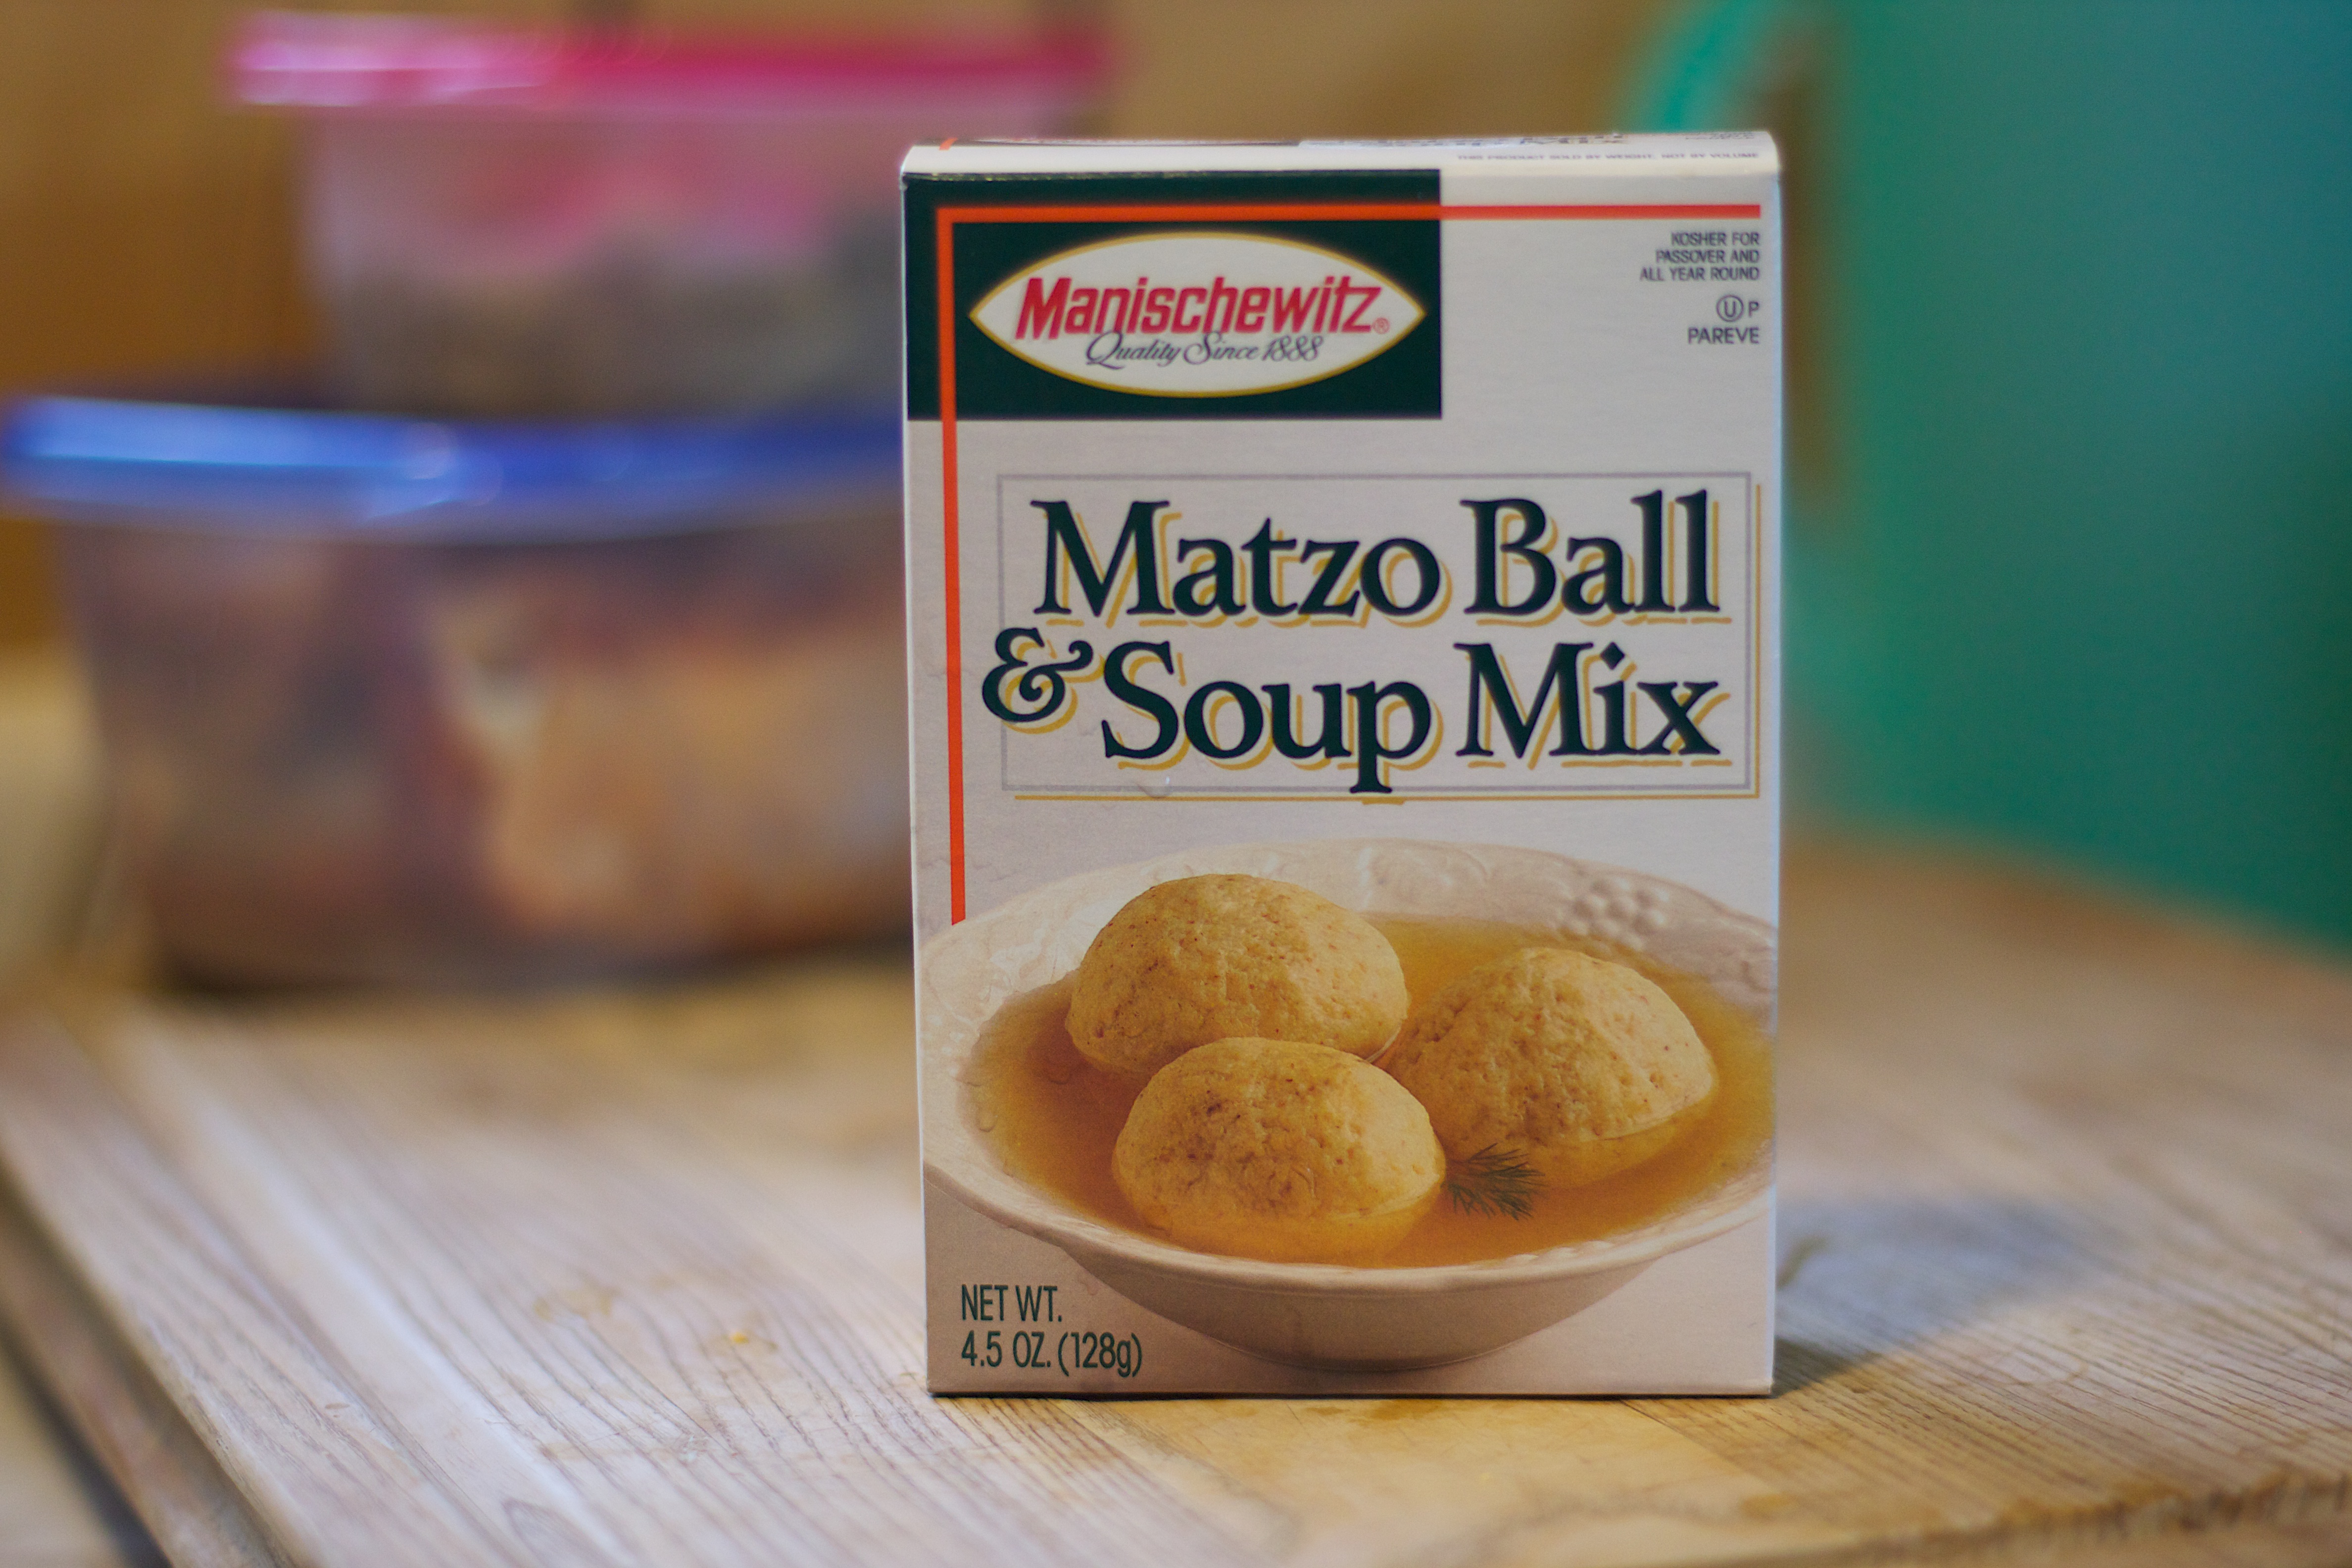
plant, dish, meal, food, produce, breakfast, baking, dairy product, soup, flavor, flowering plant, land plant